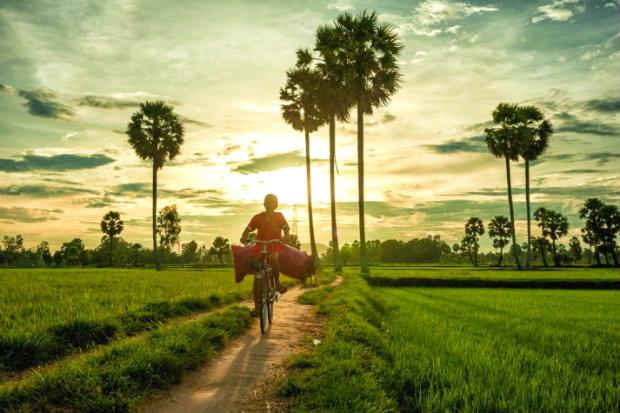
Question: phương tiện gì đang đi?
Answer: xe đạp